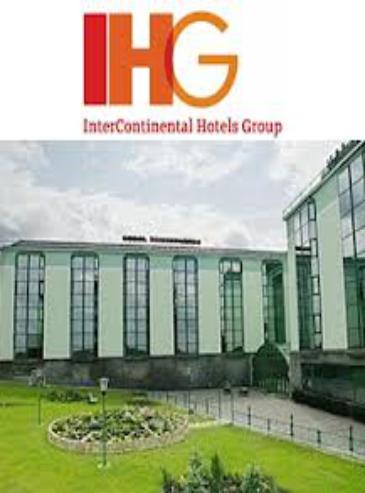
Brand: IHG
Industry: Others